Scientific Revolution

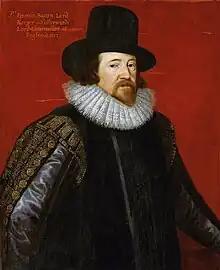
Francis Bacon was a pivotal figure in establishing the scientific method of investigation. Portrait by Frans Pourbus the Younger (1617).

The philosophical underpinnings of the Scientific Revolution were laid out by Francis Bacon, who has been called the father of empiricism. His works established and popularised inductive methodologies for scientific inquiry, often called the "Baconian method", or simply the scientific method. His demand for a planned procedure of investigating all things natural marked a new turn in the rhetorical and theoretical framework for science, much of which still surrounds conceptions of proper methodology today.